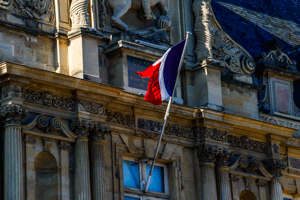
Drapeau Mairie REIMS
L’hôtel de ville de Reims est le bâtiment qui héberge les institutions municipales depuis 1499.